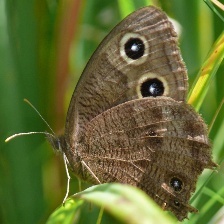
Species: COMMON WOOD-NYMPH
Butterfly family (ImageNet category): ringlet